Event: Nepal Earthquake
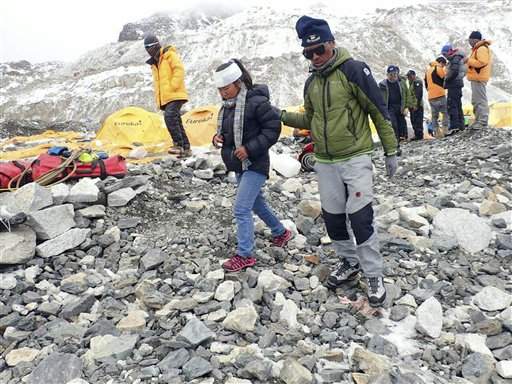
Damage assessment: damage